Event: Nepal Earthquake
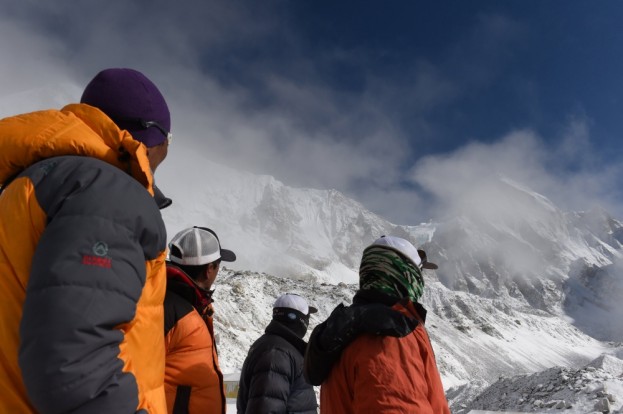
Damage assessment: no_damage